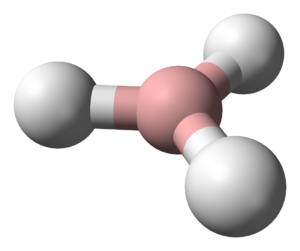
Le borane, est une molécule instable et hautement réactive répondant à la formule chimique BH₃.